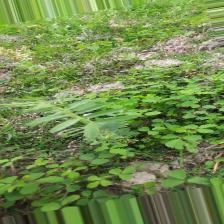
Label: Normal